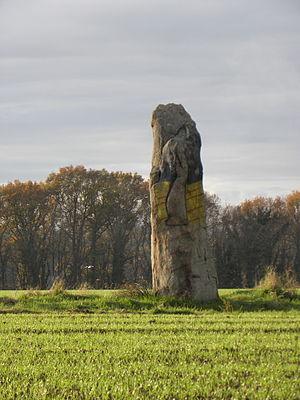
Menhir de la Pierre du Domaine en Plerguer (35).
Cet article recense les monuments historiques français classés en 1889.
La Pierre du Domaine est un menhir situé à Plerguer dans le département français d'Ille-et-Vilaine.
Le département d'Ille-et-Vilaine comporte toutes les formes de monuments mégalithiques.